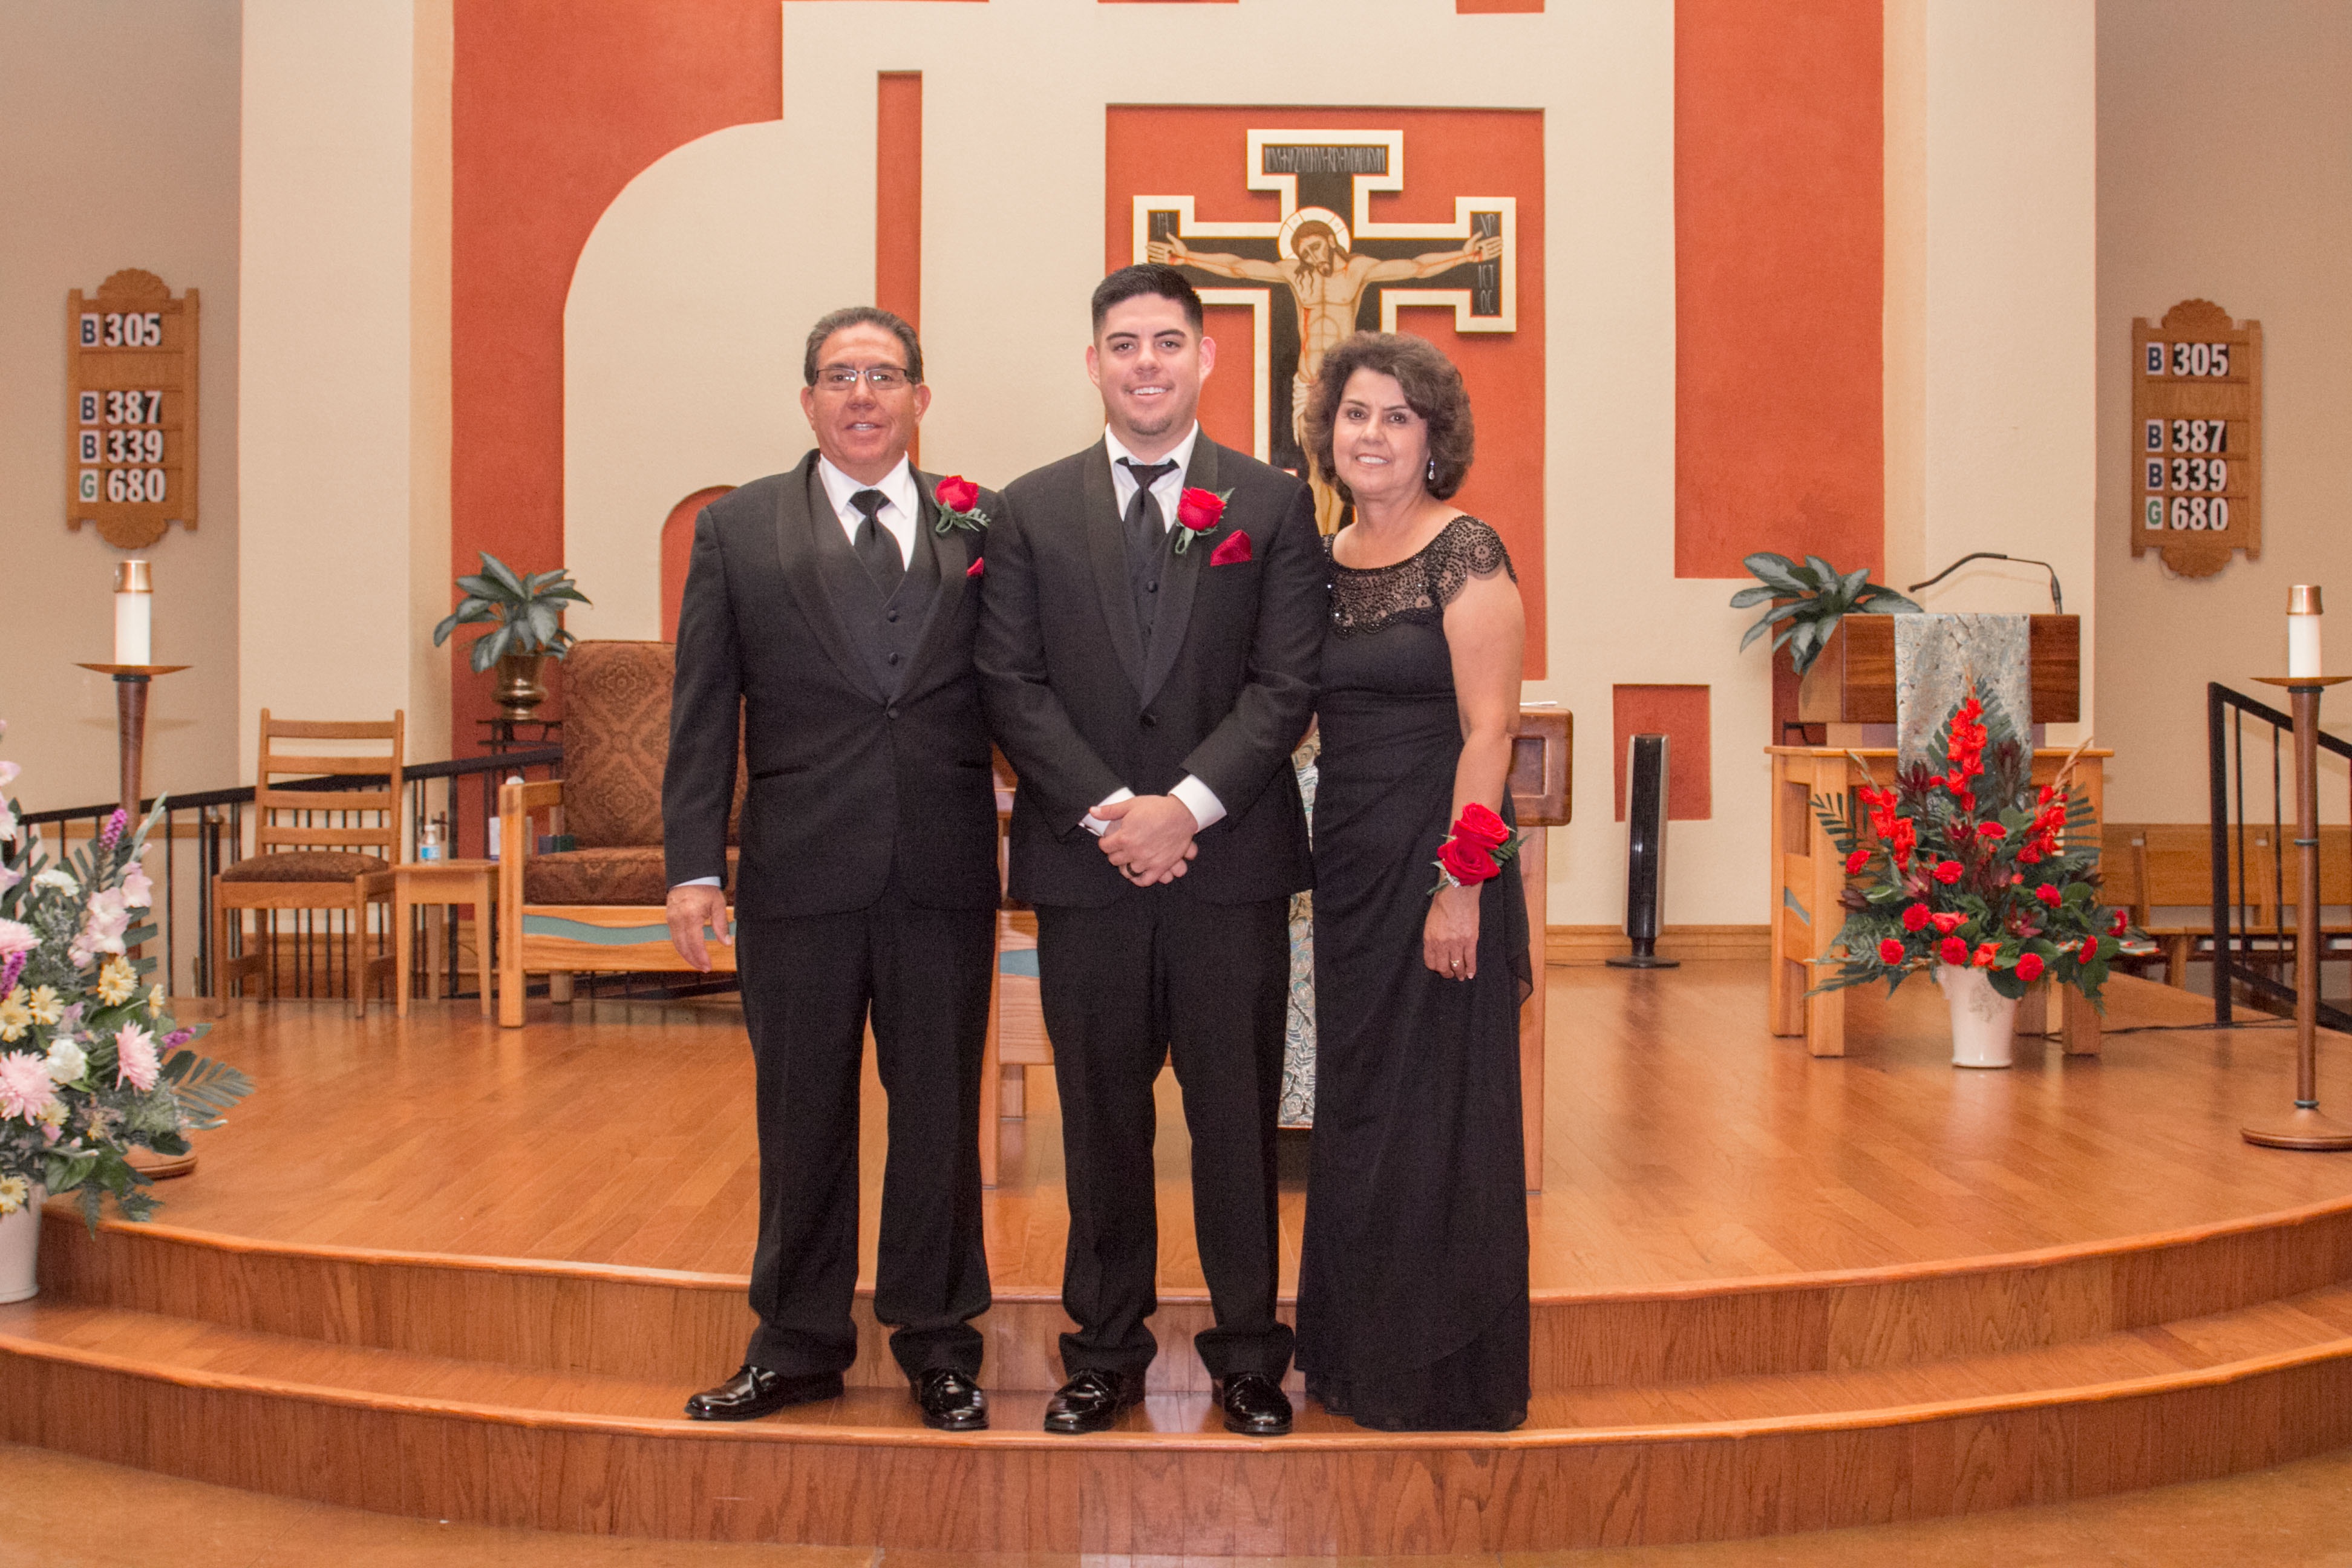
ceremony